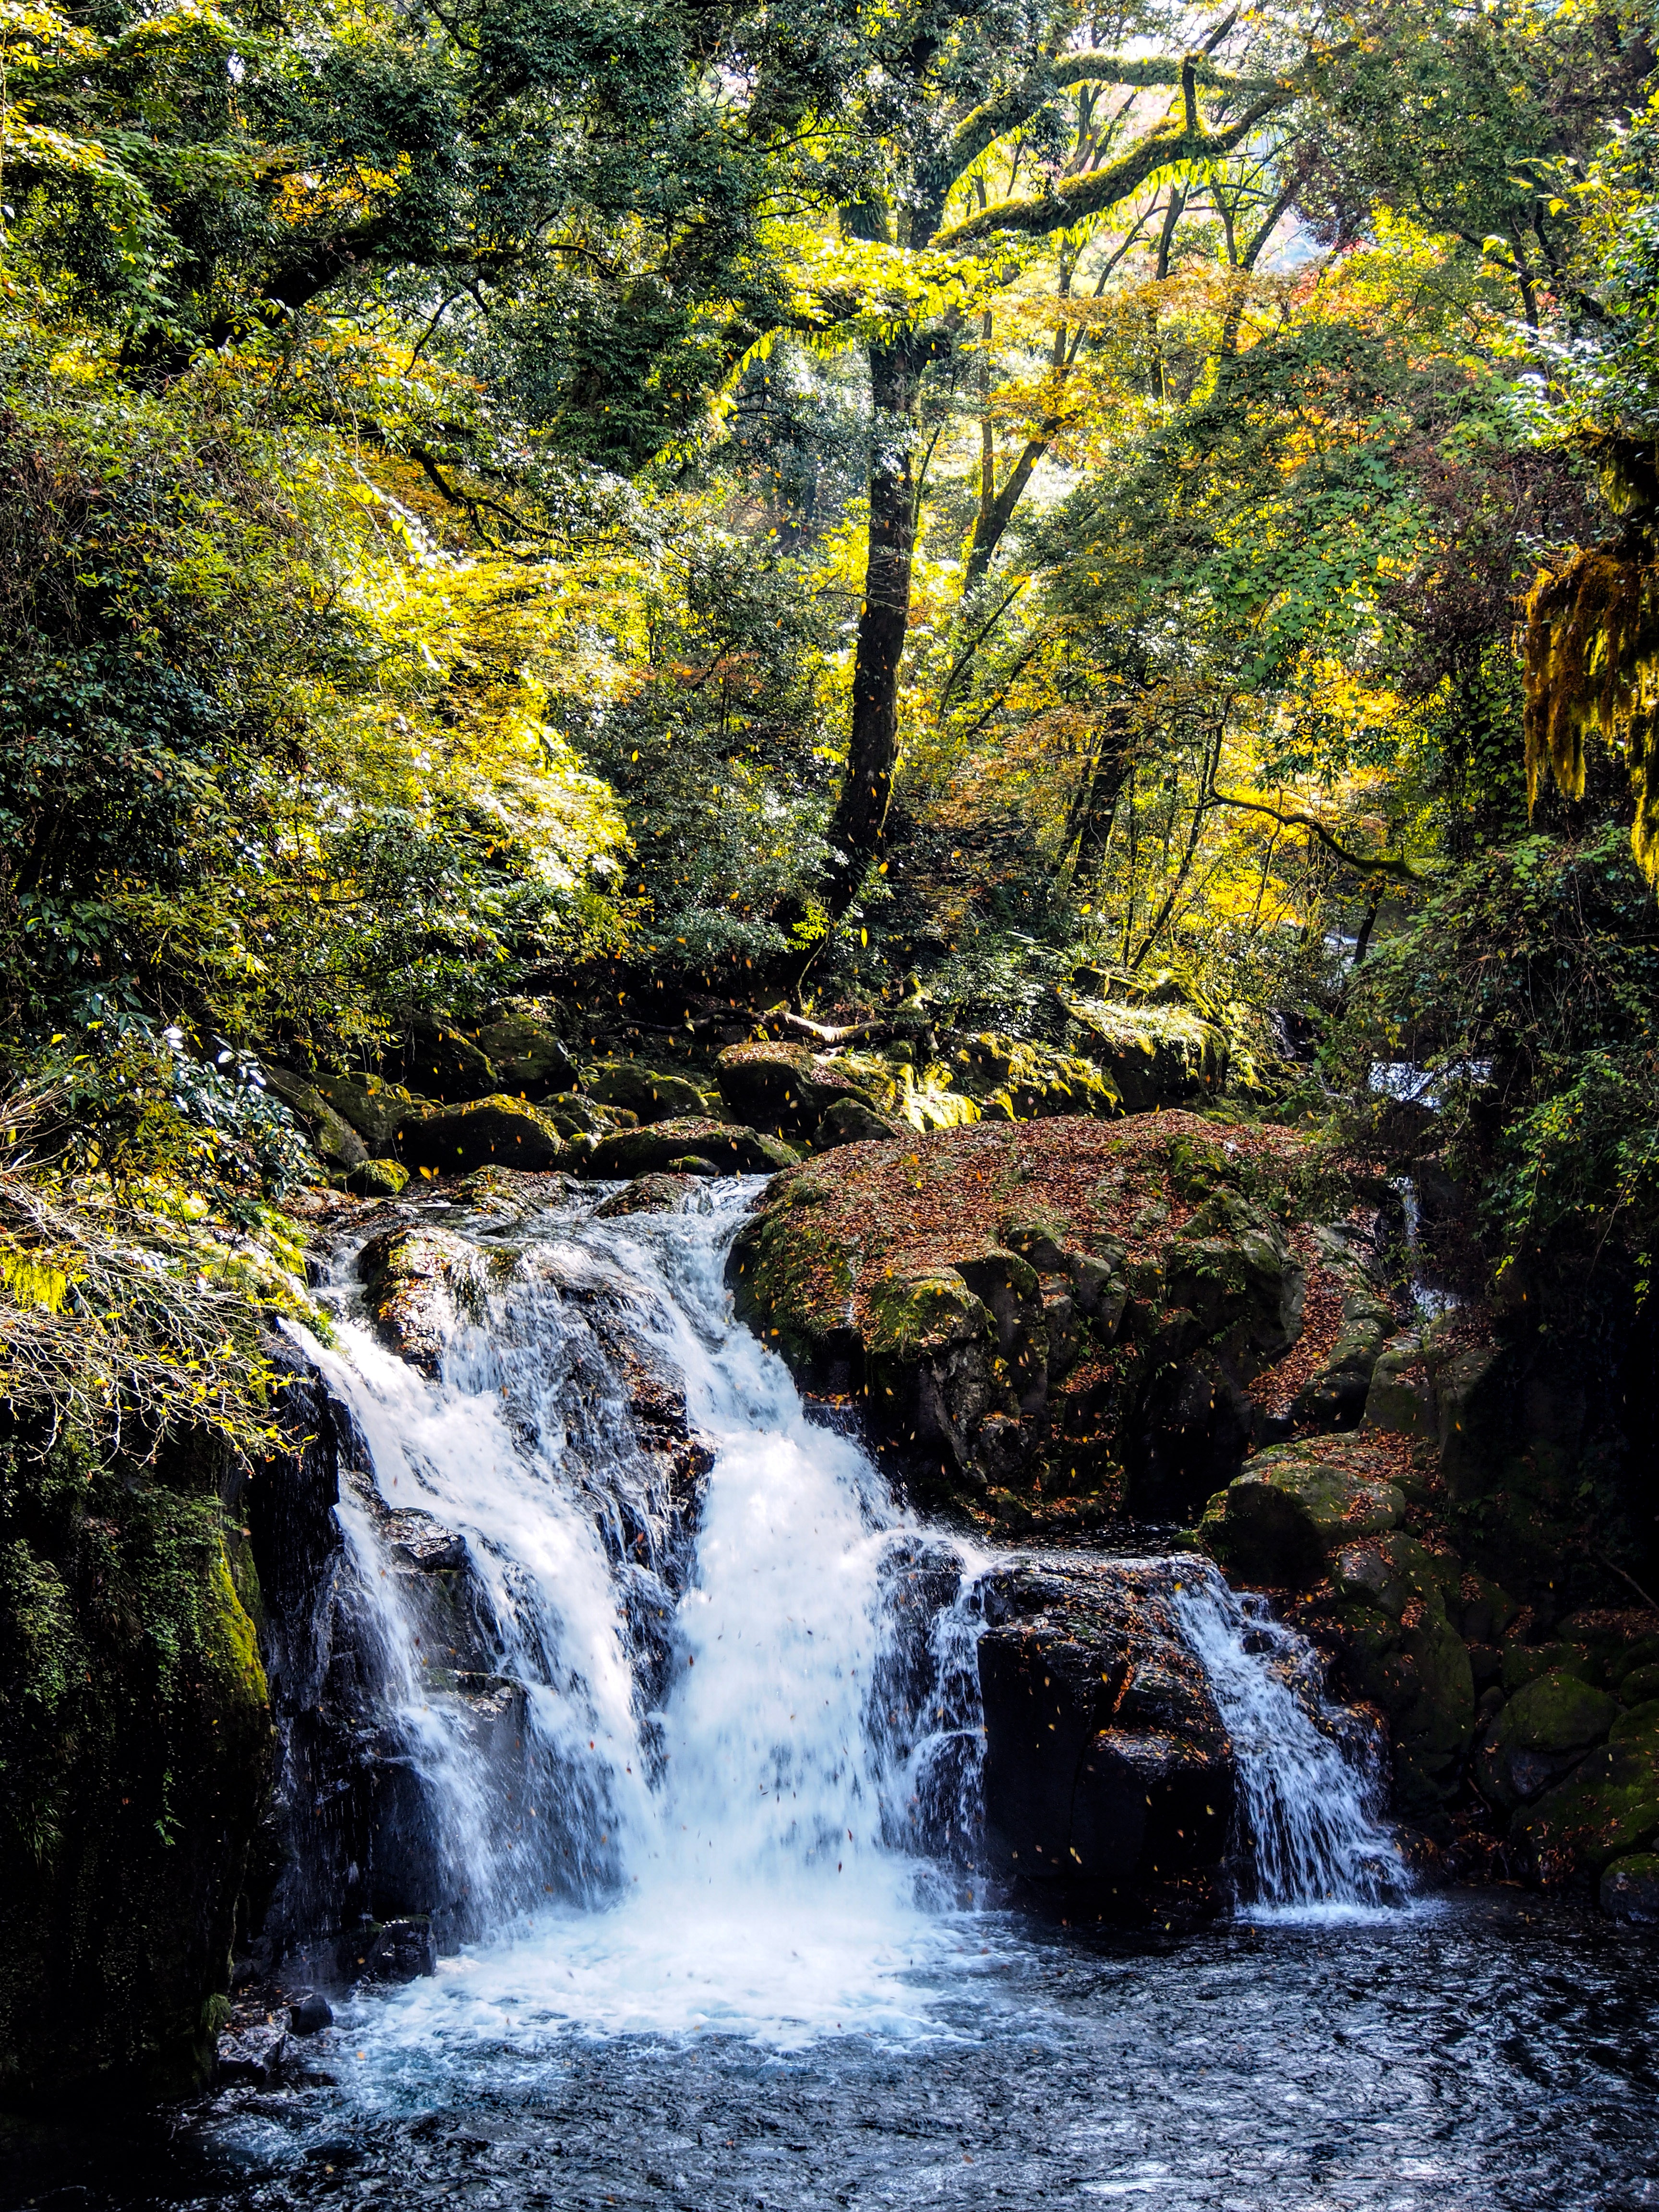
tree, water, nature, forest, waterfall, creek, wilderness, leaf, river, valley, stream, autumn, rapid, japan, kumamoto, season, body of water, rainforest, woodland, habitat, water feature, watercourse, autumnal leaves, state park, kikuchi, natural environment